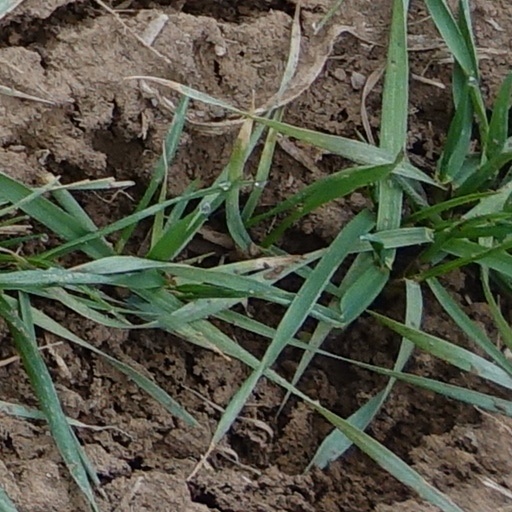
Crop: wheat